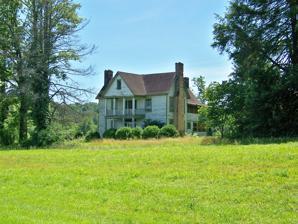
Building: Flem Galloway House
Country: United States of America
Year built: 1878
Historic house in North Carolina, United States United States historic place Flem Galloway House U.S. National Register of Historic Places U.S. Historic district Flem Galloway House, June 2013 Show map of North Carolina Show map of the United States Location NC 1388 W side, 2 miles S of jct. with NC 1129, near Calvert, North Carolina Coordinates 35°9′17″N 82°48′41″W / 35.15472°N 82.81139°W / 35.15472; -82.81139 Area 1.3 acres (0.53 ha) Built 1878 ( 1878 ) Built by Orr, Joshua Architect Galloway, John Flemming Architectural style I-House MPS Transylvania County MPS NRHP reference No. 95000137 Added to NRHP February 24, 1995 Flem Galloway House is a historic home and national historic district located near Calvert , Transylvania County, North Carolina .  It was built in 1878, and is a two-story, heavy timber frame I-house , with a two-story rear ell.  It is sheathed in weatherboard and has a gable roof. The front facade features a two-tiered, center-bay, cross-gabled porch.  Also on the property is a contributing 1 + 1 ⁄ 2 -story smokehouse . It was listed on the National Register of Historic Places in 1995. References